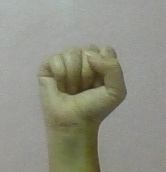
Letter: saad